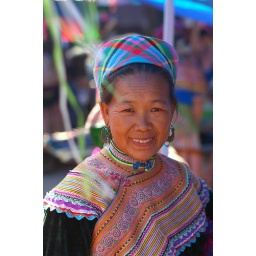
Hmong flower woman in Bac Ha market